Eastern Bloc

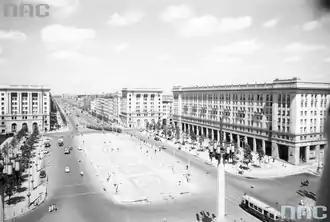
Prominent examples of urban design included Marszałkowska Housing Estate (MDM) in Warsaw.

Under the state atheism of many Eastern Bloc nations, religion was actively suppressed. Since some of these states tied their ethnic heritage to their national churches, both the peoples and their churches were targeted by the Soviets.